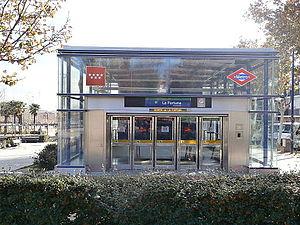
La Fortuna est une station de la ligne 11 du métro de Madrid, en Espagne.